Prudence on Broadway

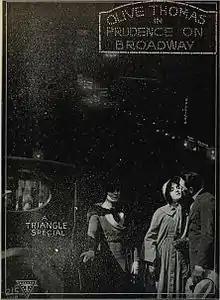

Prudence on Broadway is a lost 1919 American silent comedy film directed by Frank Borzage and starring Olive Thomas. It was produced and distributed by the Triangle Film Corporation.